Chevrolet Chevelle

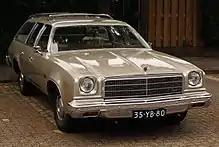
1974 Chevelle Malibu Estate

Retired Corvair and Corvette race car driver Don Yenko (a Pittsburgh-area Chevrolet dealer) developed his line of signature Chevelles, Camaros and Novas, marketed as Yenko Super Cars. At the time, the largest engine installed in Chevelle SSs was the 396 V8. Yenko used the Central Office Production Order system, which usually filled special-equipment fleet orders, to create a special COPO 9562 that included the L72 with a single, four-barrel 800 CFM Holley carburetor that produced at 5600 rpm and at 4000 rpm of torque unit and the needed drive train upgrades. A few other dealers ordered the Yenko packages to create and sell as theirs: Nickey, Berger, Scuncio, etc.